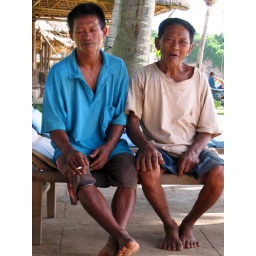
Father and son in Balangan beach Bali